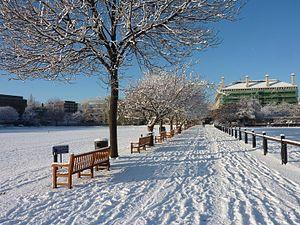
Le Trinity College est le seul collège constituant de l'université de Dublin, une université de recherche située à Dublin, en Irlande. Officiellement le College of the Holy and Undivided Trinity of Queen Elizabeth near Dublin, il a été fondé en 1592 par la reine Elizabeth Iʳᵉ en tant que « mère d'université » sur le modèle des universités collégiales d'Oxford et de Cambridge, mais contrairement à ces institutions affiliées, un seul collège a été créé ; à ce titre, les désignations « Trinity College » et « Université de Dublin » sont généralement synonymes pour des raisons pratiques Première université irlandaise par son ancienneté et par son importance, elle fait partie l'une des sept anciennes universités du Royaume-Uni et de l'Irlande. L'admission est basée exclusivement sur le mérite académique. Ses recherches portent sur les nanotechnologies, l'informatique, l'immunologie, les mathématiques, l'ingénierie, la psychologie, les sciences politiques, l'anglais et les sciences humaines et sociales.